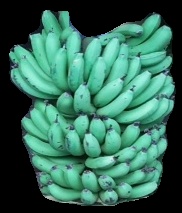
Variety: pachbale
Grade: grade1